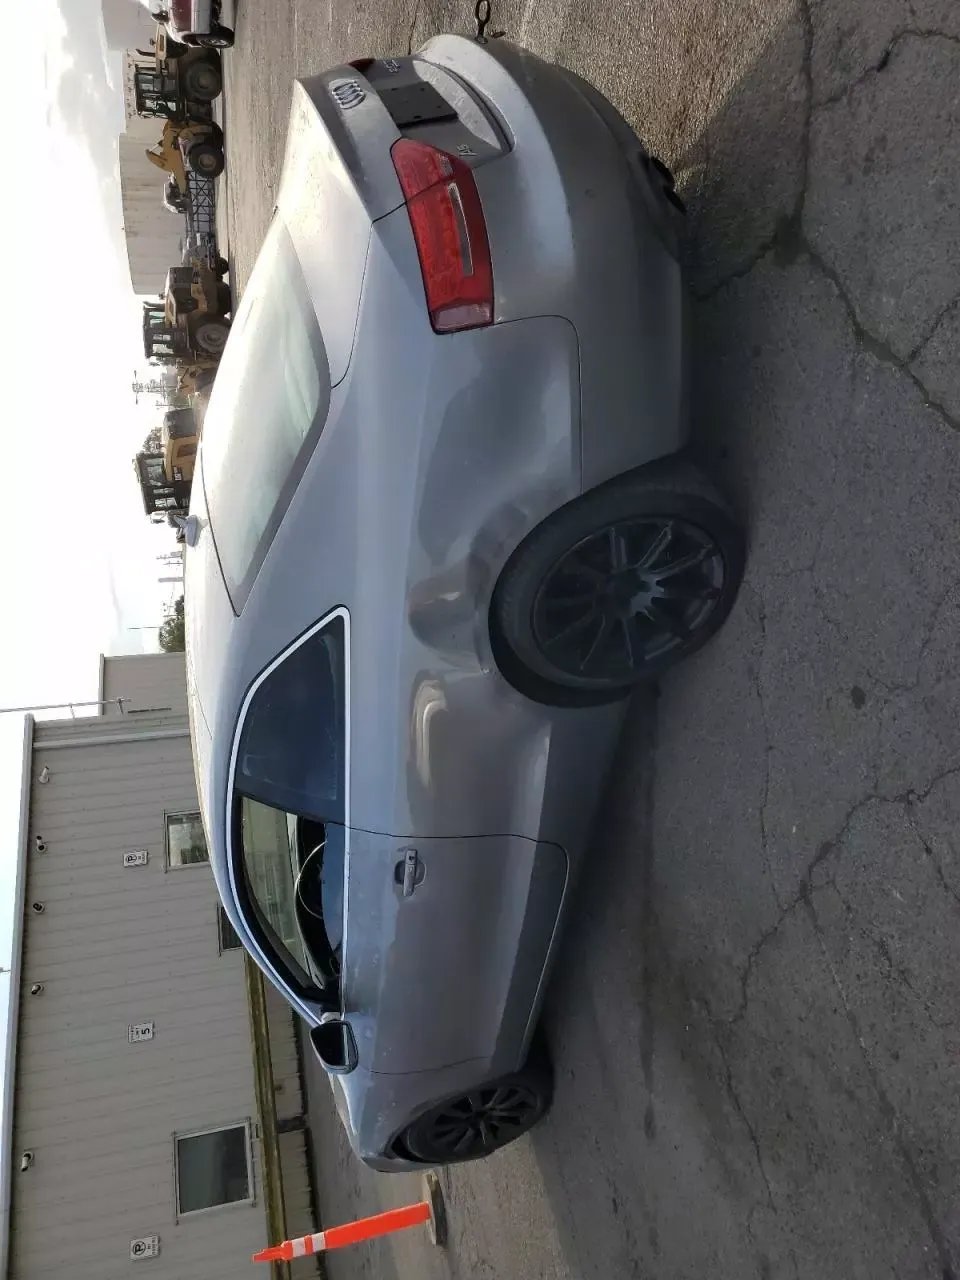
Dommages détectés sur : aile arrière droite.
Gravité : mineur